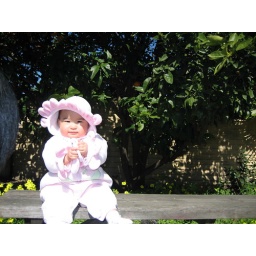
I'm sitting in front of our orange tree